Cathedral of the Immaculate Conception (Moscow)

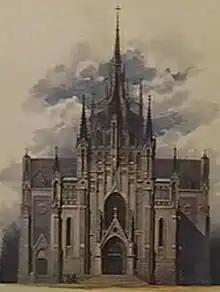
The planned design by architect Tomasz Bohdanowicz-Dworzecki

At the end of the 19th century, only two Catholic churches existed in Moscow: the Saint Louis des Français church for the French population and the St. Peter and Paul church for the Polish parishioners. As the congregation for the Polish church had increased to around 30,000 members, the existing buildings were too small. Following the submission of a petition to the Governor-General of Moscow, the local council voted for a new church in 1894. Construction of a new church was permitted with several conditions, including two pertinent to the building site: the structure was to be built away from the old city centre, and was not to be located in the vicinity of any Orthodox sacred sites.